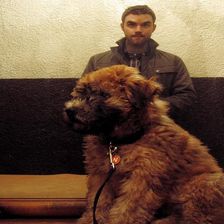
Species: dog
Breed: wheaten terrier